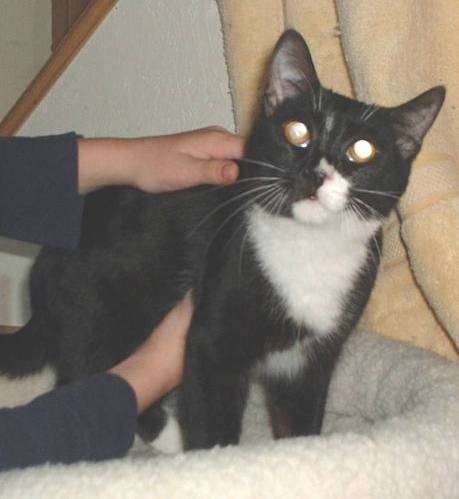
Label: cat